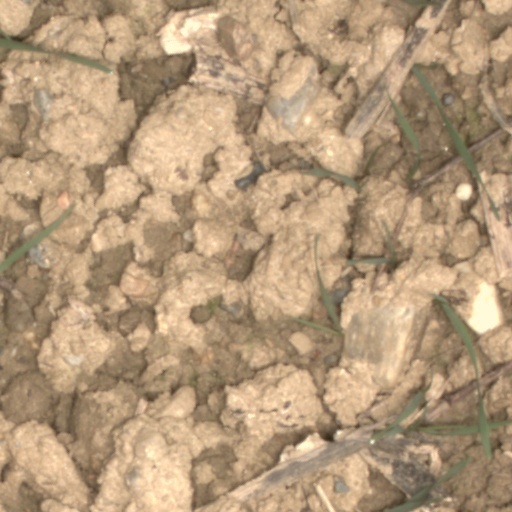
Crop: wheat